Clock Farm

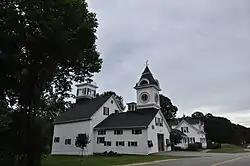

Clock Farm is a historic farmstead at the corner of Maine State Route 9 and Goose Rocks Road in Kennebunkport, Maine. Although it has a history dating to the 1770s, it is most notable (and a local landmark) for its early 20th-century purpose-built clock tower, which adorns the barn at one end of the connected complex. The property was listed on the National Register of Historic Places in 1982.